David Fishof

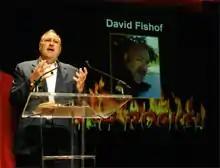

David Fishof is an American music producer, sports agent, and the founder and CEO of Rock 'n' Roll Fantasy Camp. Born in New York City, Fishof began his career representing acts in the Catskill Mountains. From there he went on to represent Herschel Bernardi and other entertainers.